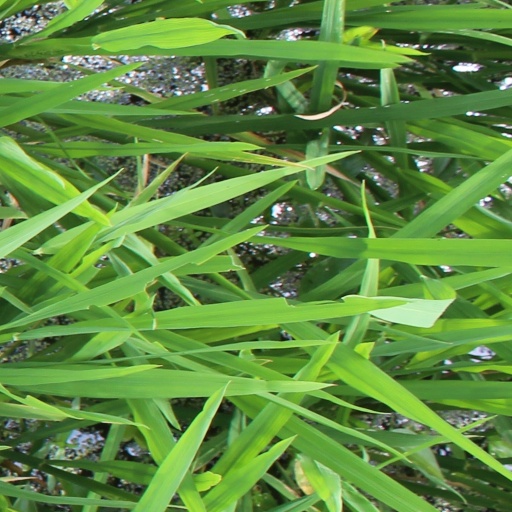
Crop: rice